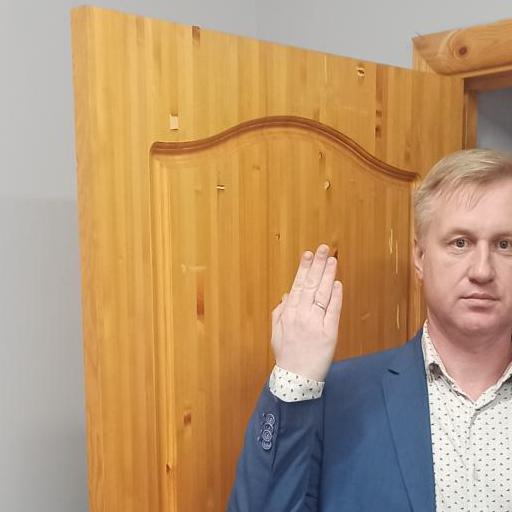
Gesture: stop_inverted